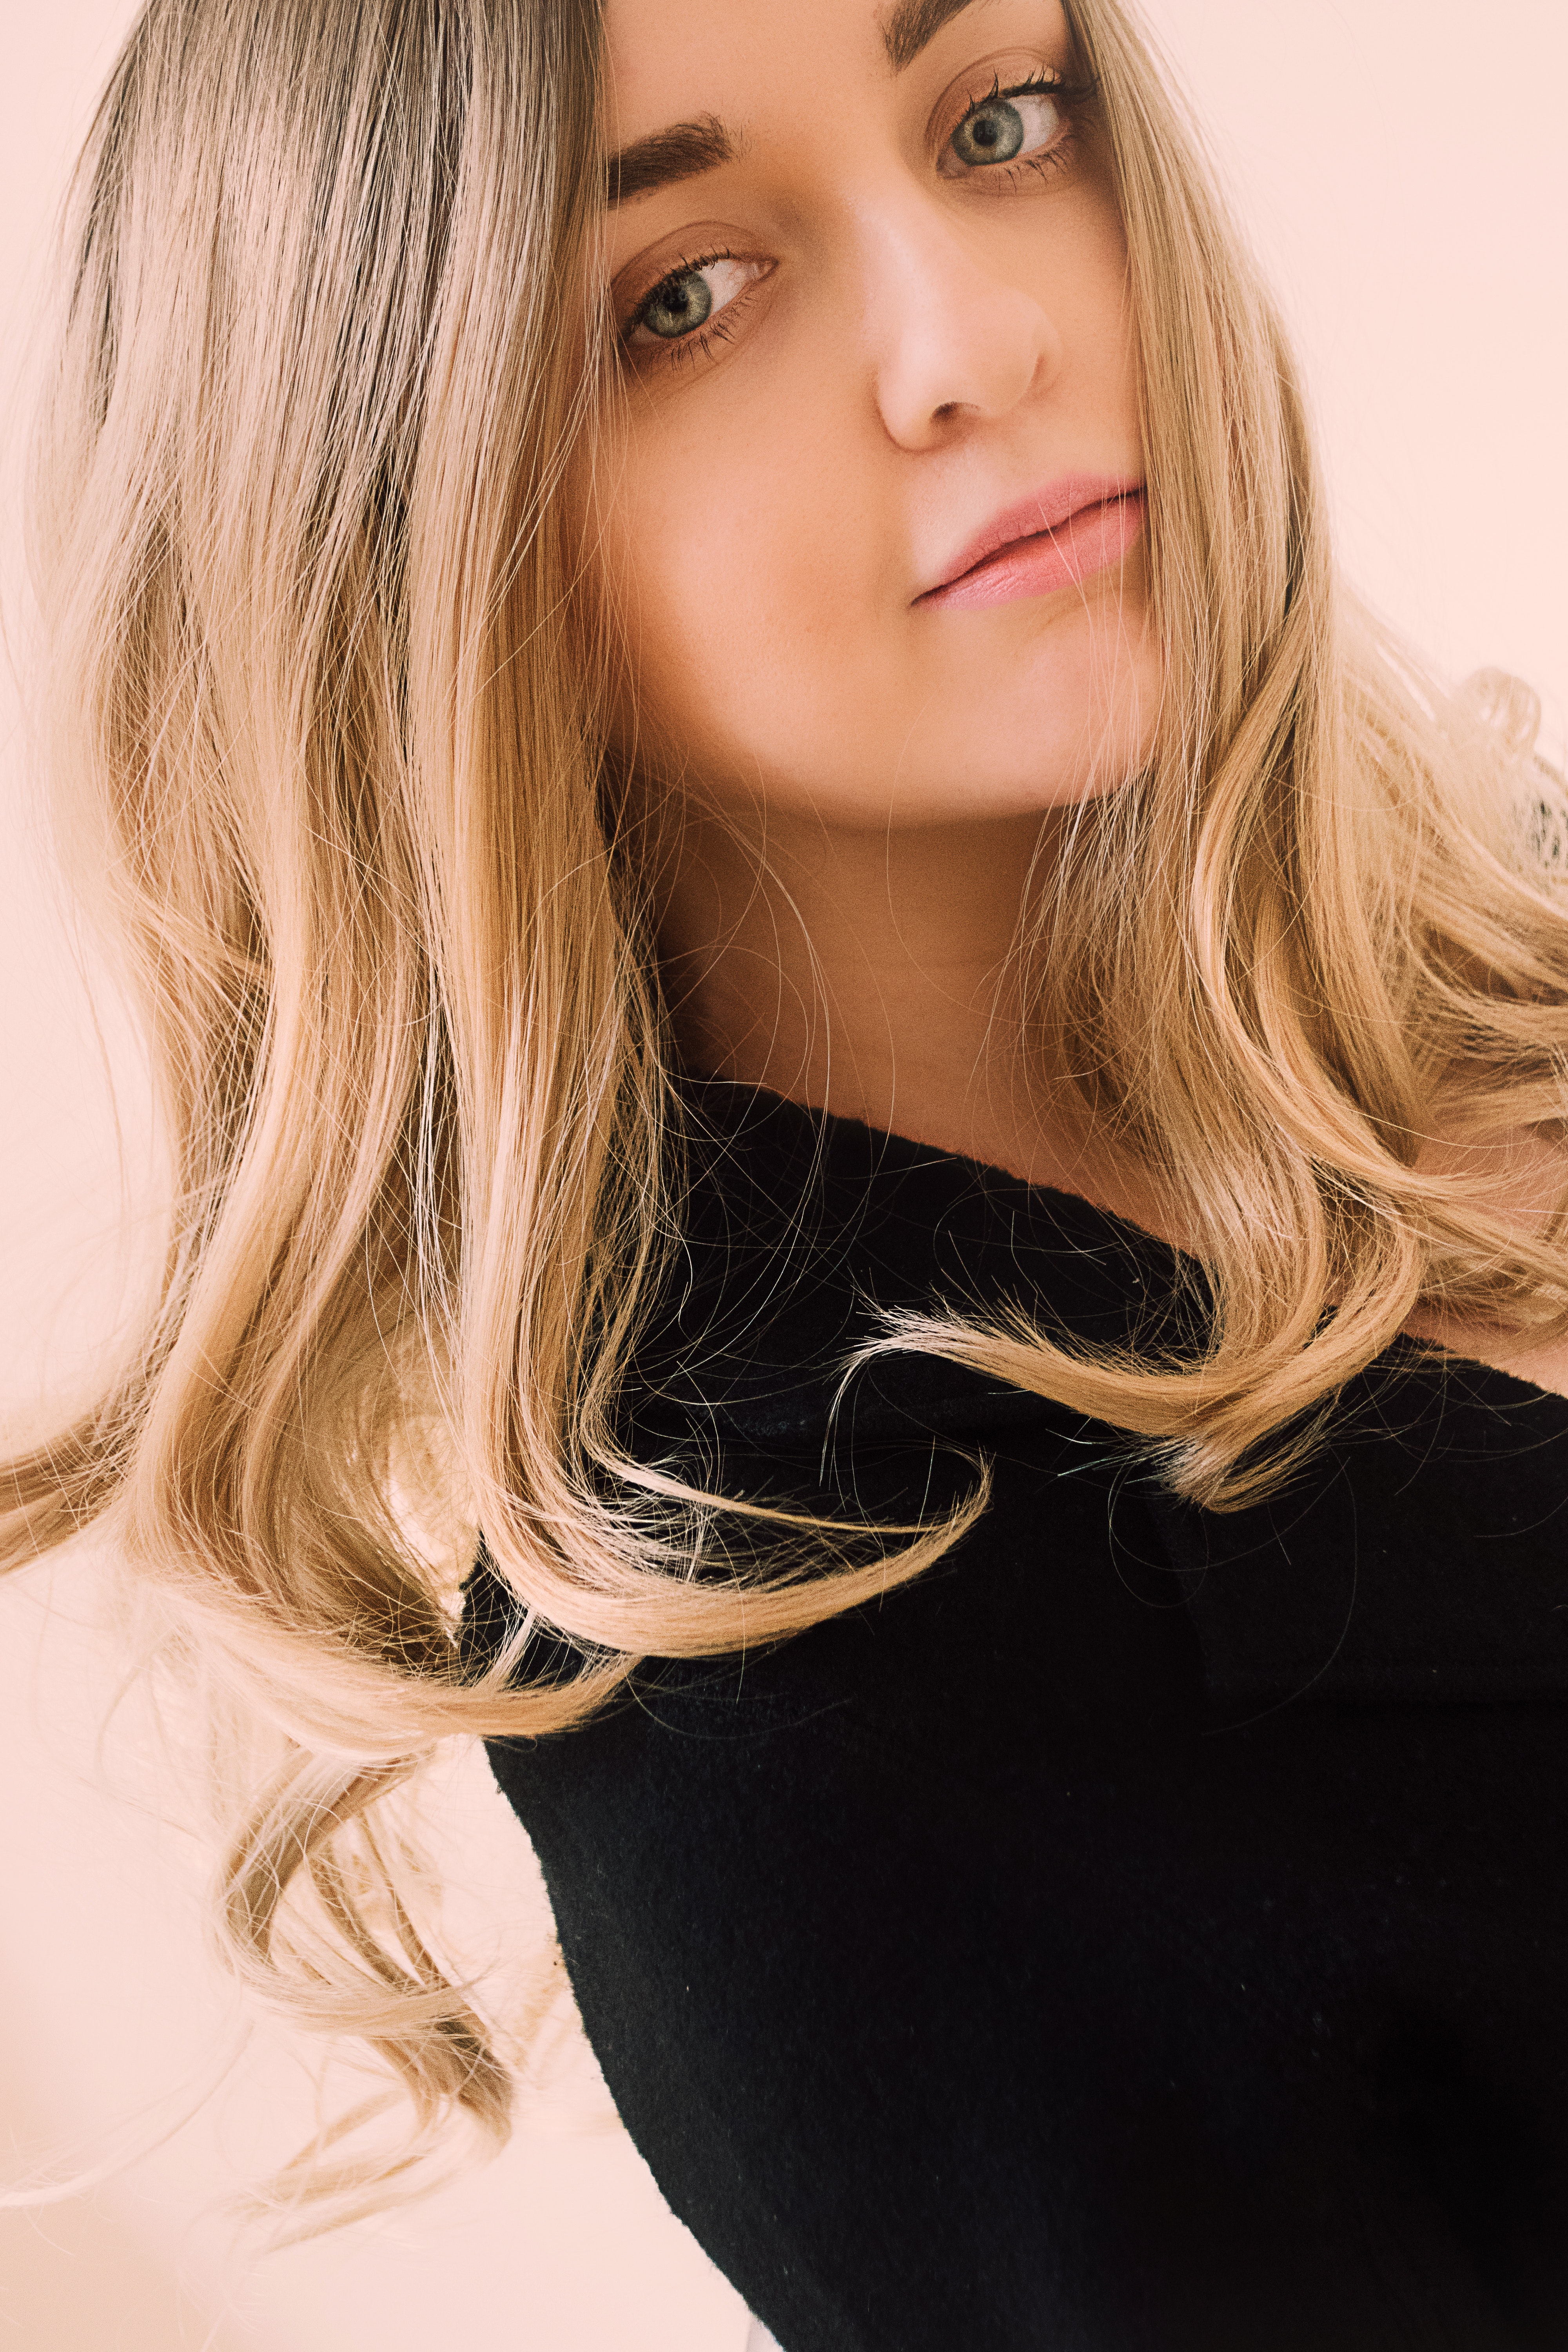
hair, face, blond, lip, eyebrow, skin, hairstyle, beauty, long hair, chin, nose, head, layered hair, model, shoulder, cheek, forehead, eye, brown hair, hair coloring, close up, eyelash, photo shoot, photography, Material property, mouth, Step cutting, jaw, neck, smile, feathered hair, surfer hair, black hair, portrait, selfie, portrait photography